Calling Dr. Kildare

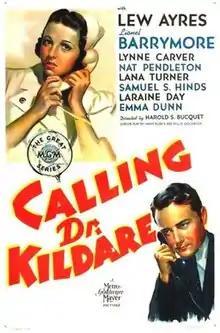
Film poster

Calling Dr. Kildare is a 1939 film in the Dr. Kildare series. Directed by Harold S. Bucquet, it stars Lew Ayres as the young Dr. Kildare and Lionel Barrymore as Dr. Gillespie, his mentor. The second of MGM's series of Kildare films, it introduces Laraine Day as nurse Mary Lamont, the love of Kildare's life.